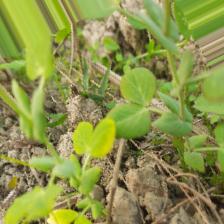
Label: Ascochyta blight